History of Michigan Wolverines football in the Elliott years

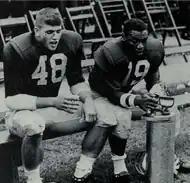
Starters Jim Detwiler and Carl Ward on the sidelines in 1964

During the Elliott years, Michigan compiled a 3–7 record in the Michigan–Ohio State football rivalry. Woody Hayes was the head coach at Ohio State throughout the Elliott years. Significant games during the Elliott-Hayes years include: